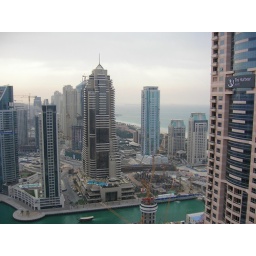
View from the 36th floor of The Torch building in Dubai Marina, Jan 2009